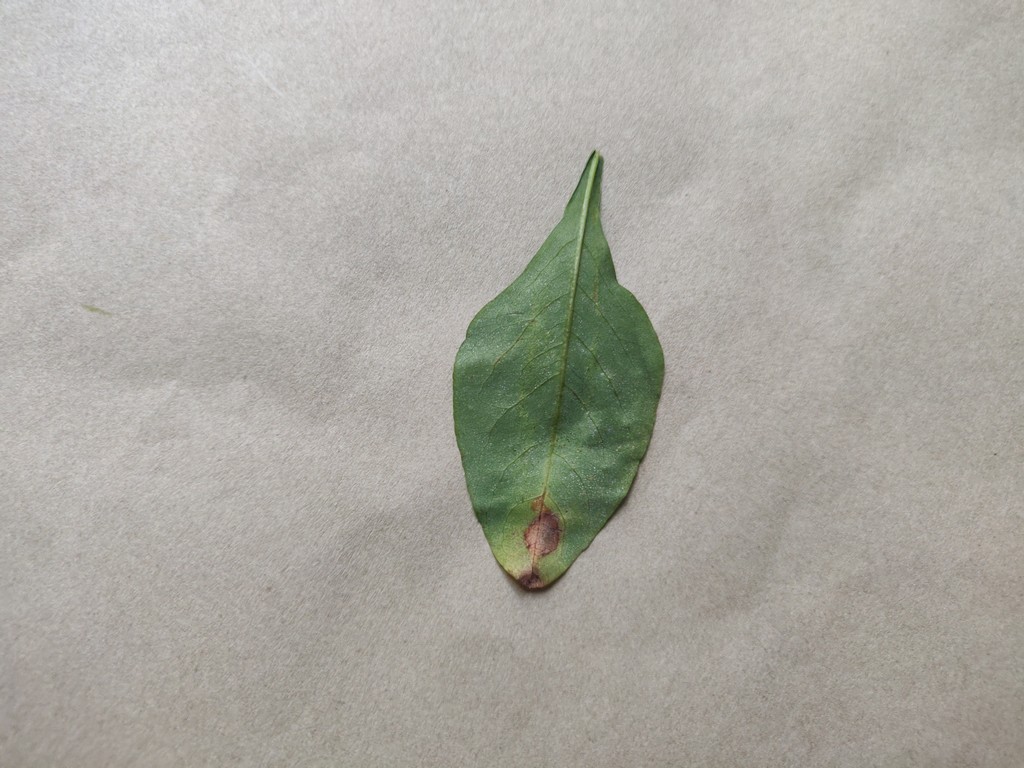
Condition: Unhealthy
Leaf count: single
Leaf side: back